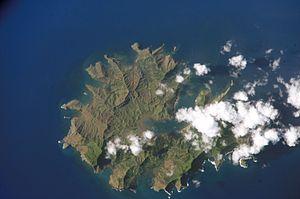
Image NASA de Rapa Iti (Archipel des Iles Australes, Polynésie Française) Ocean Pacífique Sud
Rapa est une île située dans l’archipel des Australes en Polynésie française. Peuplée de 512 habitants, Rapa est l'une des îles les plus isolées du Pacifique.